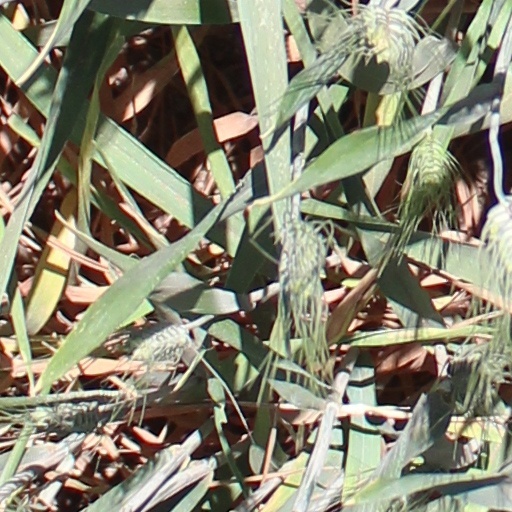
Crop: wheat